MC Alger (handball)

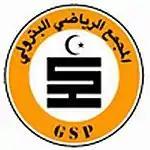
Logo of GS Pétroliers

From 2008 to 2020, the team was known as GS Pétroliers as it was part of the multi-sports club with that name.